Earl Spencer (title)

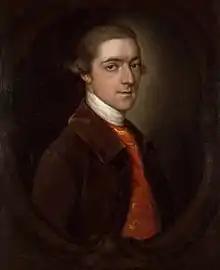
John Spencer, 1st Earl Spencer, by Thomas Gainsborough

The heir apparent is the present holder's son Louis Frederick John Spencer, Viscount Althorp (b. 1994).